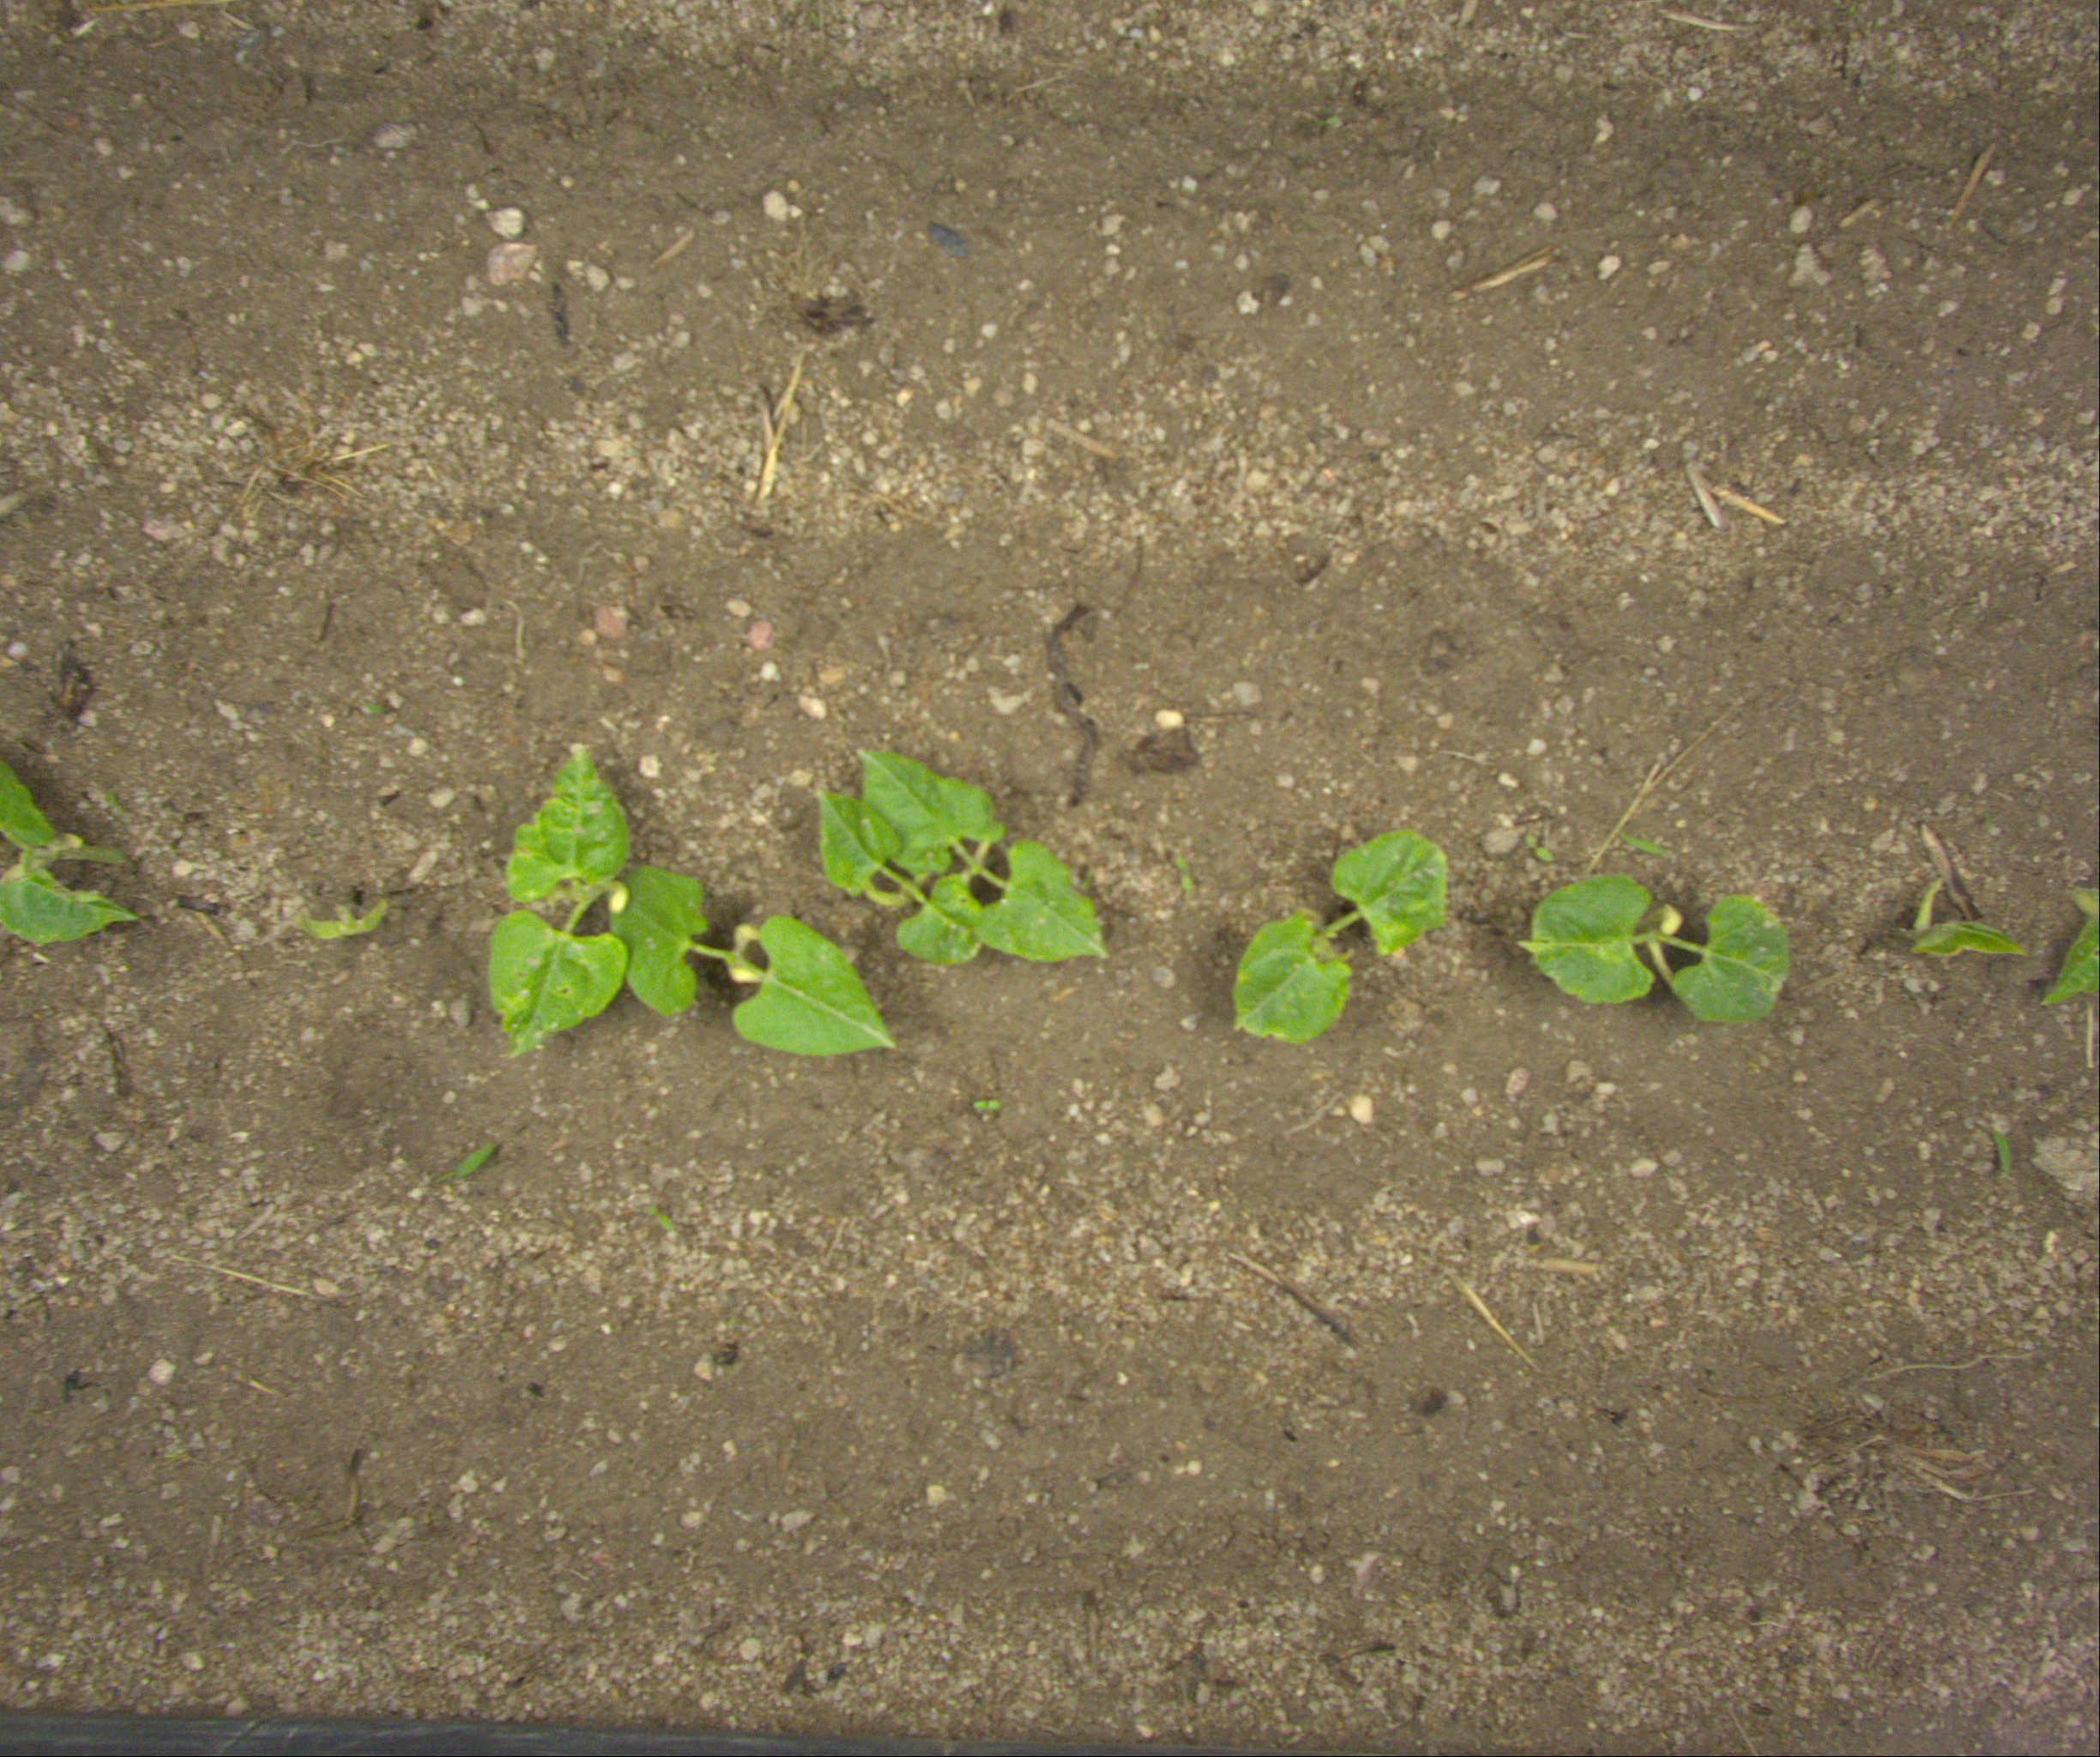
Crop: bean
Objects: bean, bean, bean, bean, bean, bean, bean, bean, bean, stem_bean, stem_bean, stem_bean, stem_bean, stem_bean, stem_bean, stem_bean, stem_bean, stem_bean